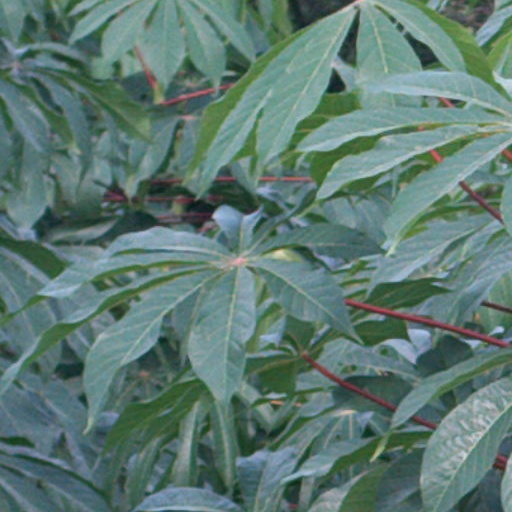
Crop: cassava